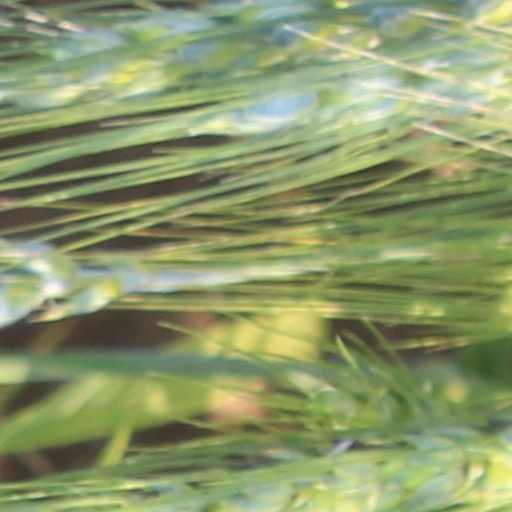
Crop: wheat